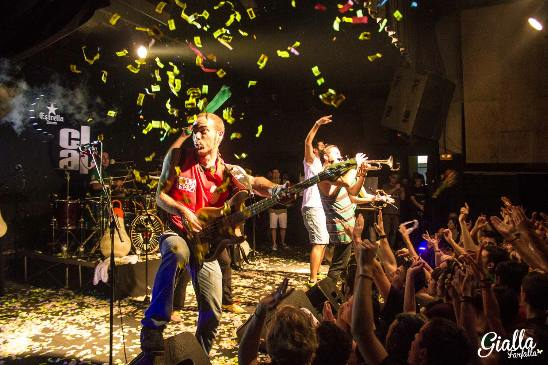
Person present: Yes